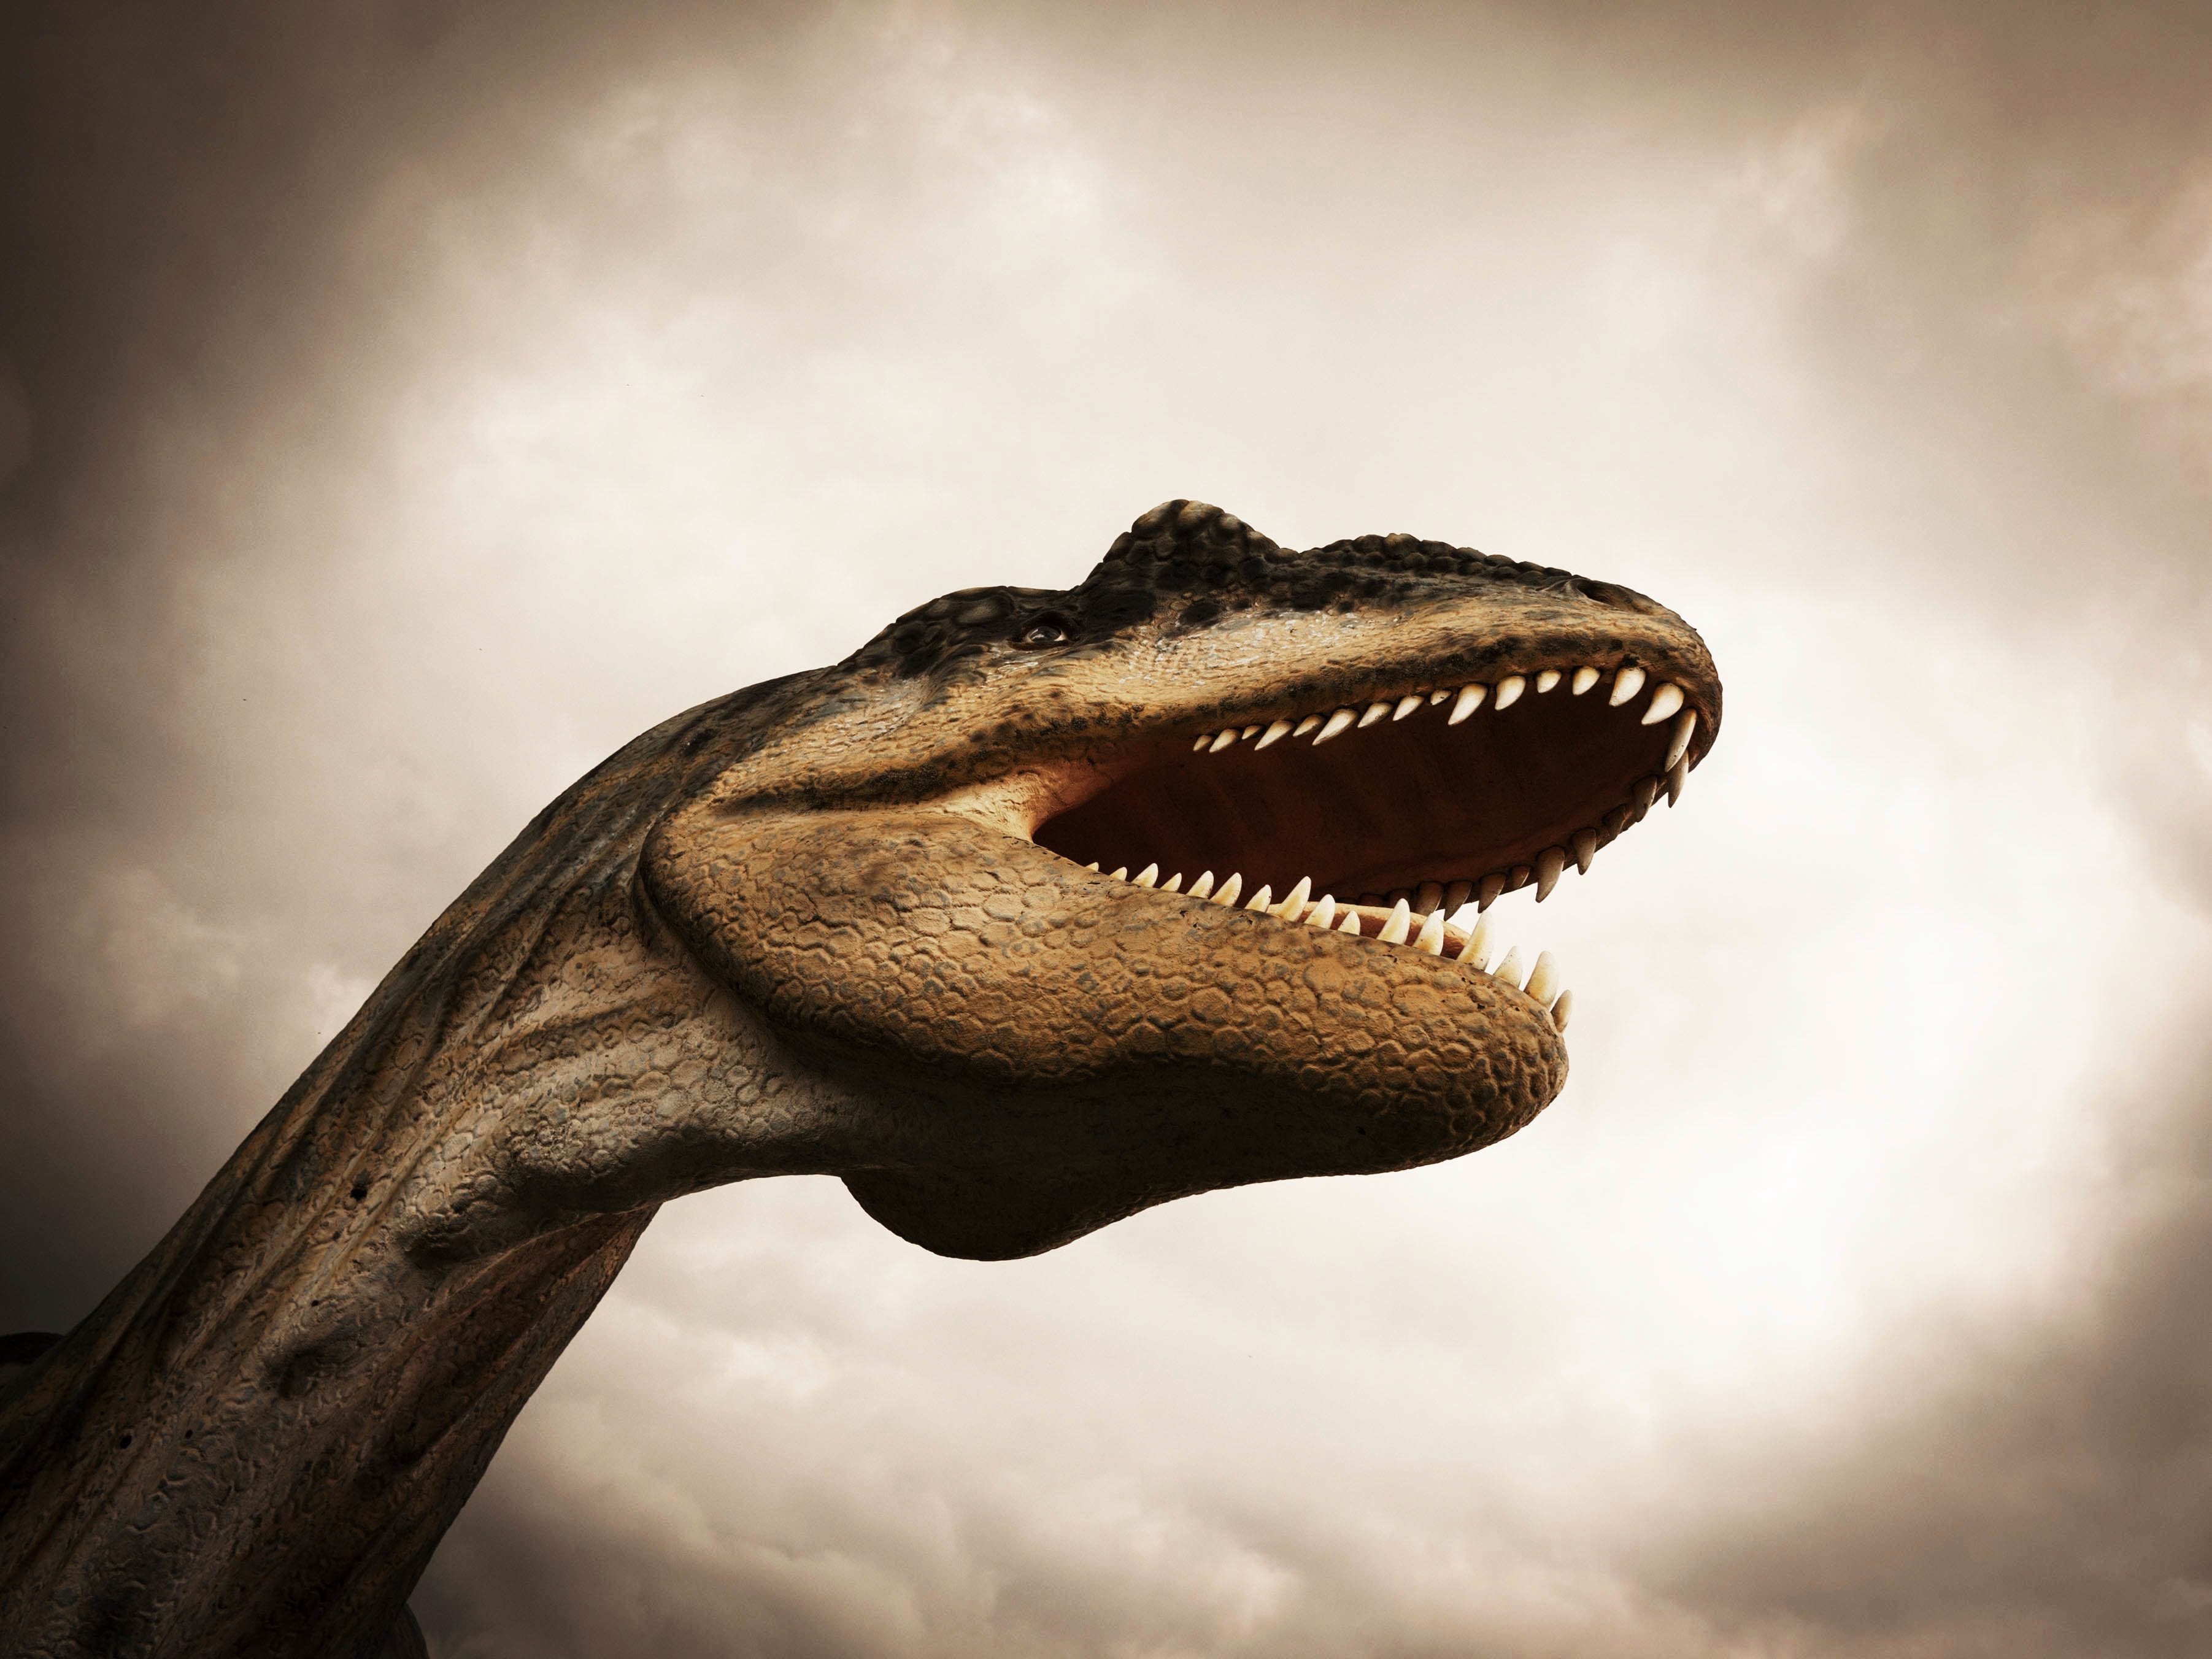
photography, close up, dinosaur, tyrannosaurus, macro photography, velociraptor